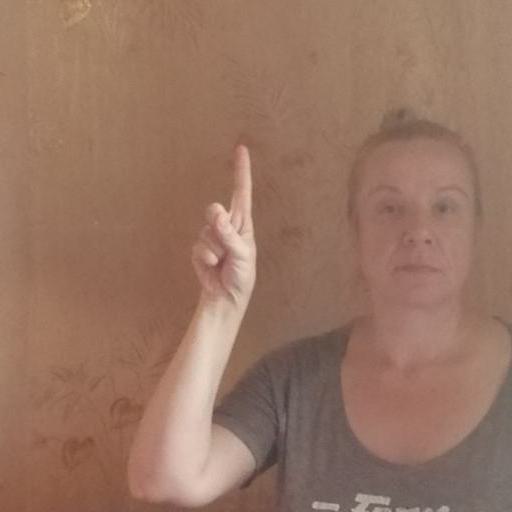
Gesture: one